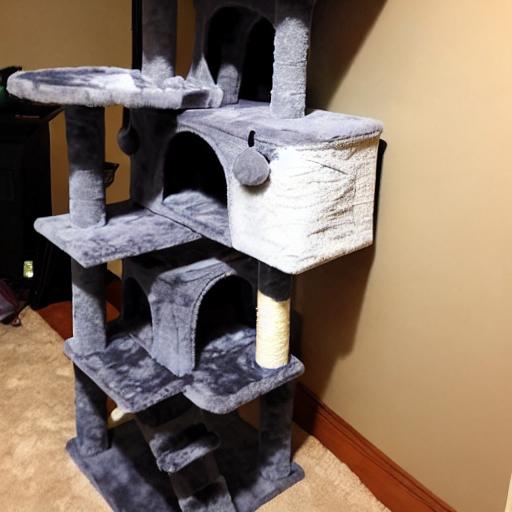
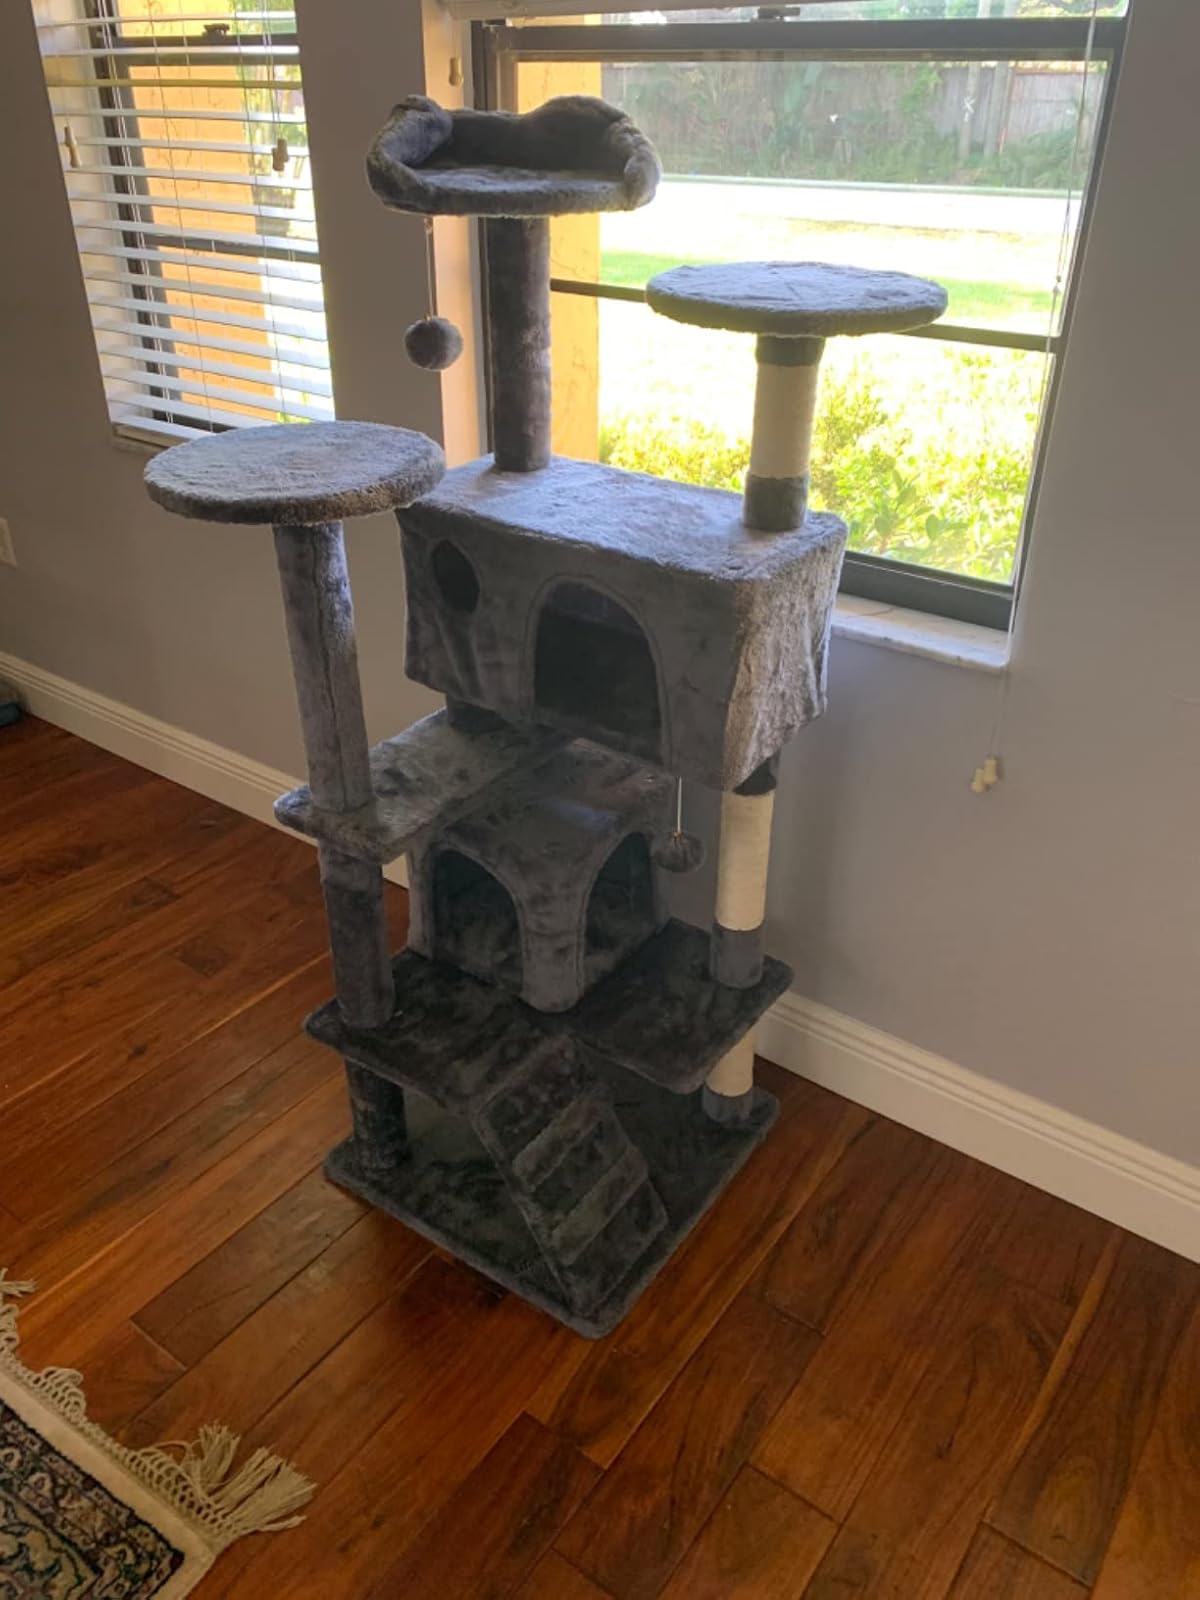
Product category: items_cat tree
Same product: no